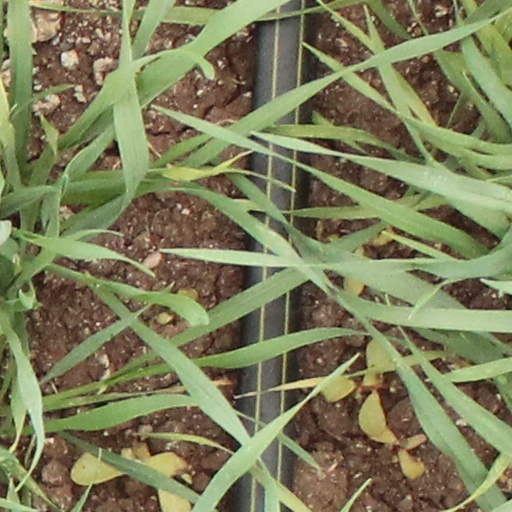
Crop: wheat